Ernst Gottlieb Baron

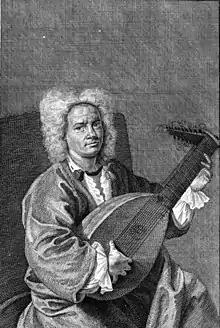
Ernst Gottlieb Baron

Ernst Gottlieb Baron or Ernst Theofil Baron (17 February 1696 – 12 April 1760), was a German lutenist, composer and writer on music.